Nizamuddin Auliya

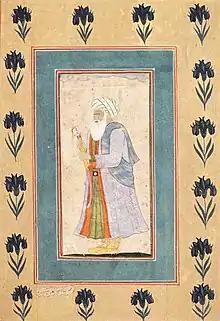
Mughal Painting of Nizamuddin Auliya

Khawaja Syed Muhammad Nizamuddin Auliya (sometimes spelled Awliya; 1238 – 3 April 1325), also known as Hazrat Nizamuddin, Sultan-ul-Mashaikh and Mahbub-e-Ilahi, was an Indian Sunni Muslim scholar, Sufi saint of the Chishti Order, and is one of the most famous Sufis from the Indian Subcontinent. His predecessors were Fariduddin Ganjshakar, Qutbuddin Bakhtiyar Kaki, and Moinuddin Chishti, who were the masters of the Chishti spiritual chain or "silsila" in the Indian subcontinent.